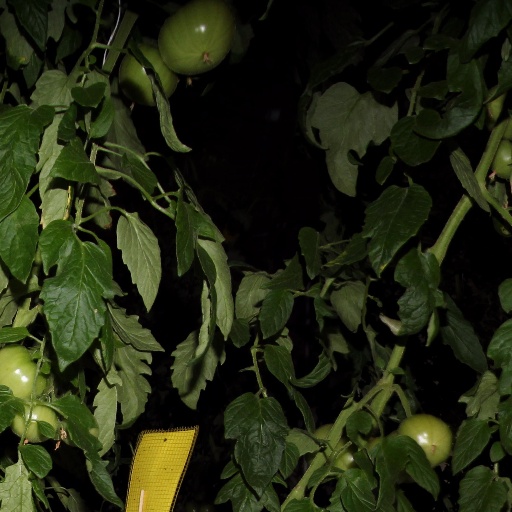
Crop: tomato